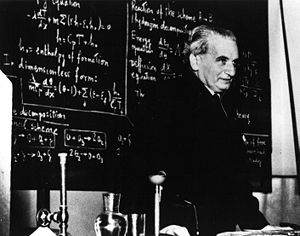
Theodore von Kármán
Theodore von Kármán var en ungarsk-amerikansk fysiker og ingeniør, der primært arbejdede inden for rumfarten. Sammen med sin læremester Ludwig Prandtl skabte han en række fremskridt inden for aerodynamikken, specielt inden for beskrivelsen af supersoniske og hypersoniske luftstrømninger.